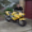
Label: motorcycle